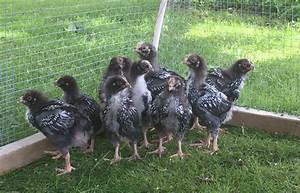
Label: gallina